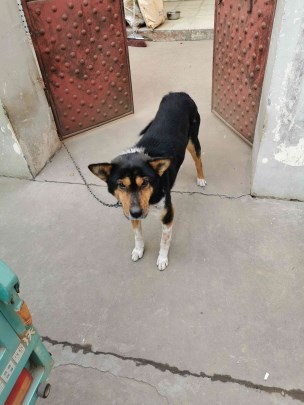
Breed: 3336-n000121-chinese_rural_dog